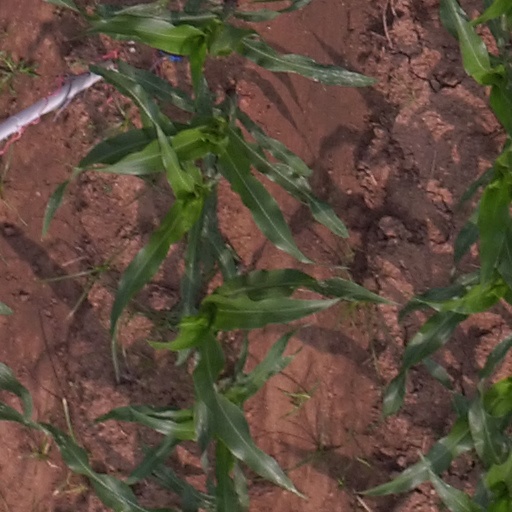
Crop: maize; corn